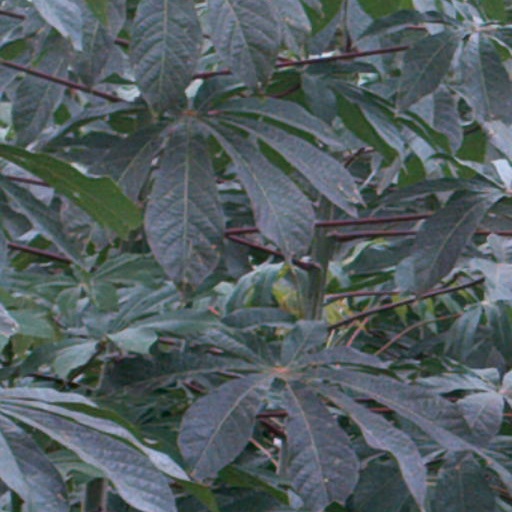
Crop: cassava